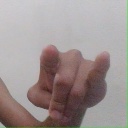
अक्षर: च